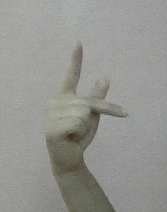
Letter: dha